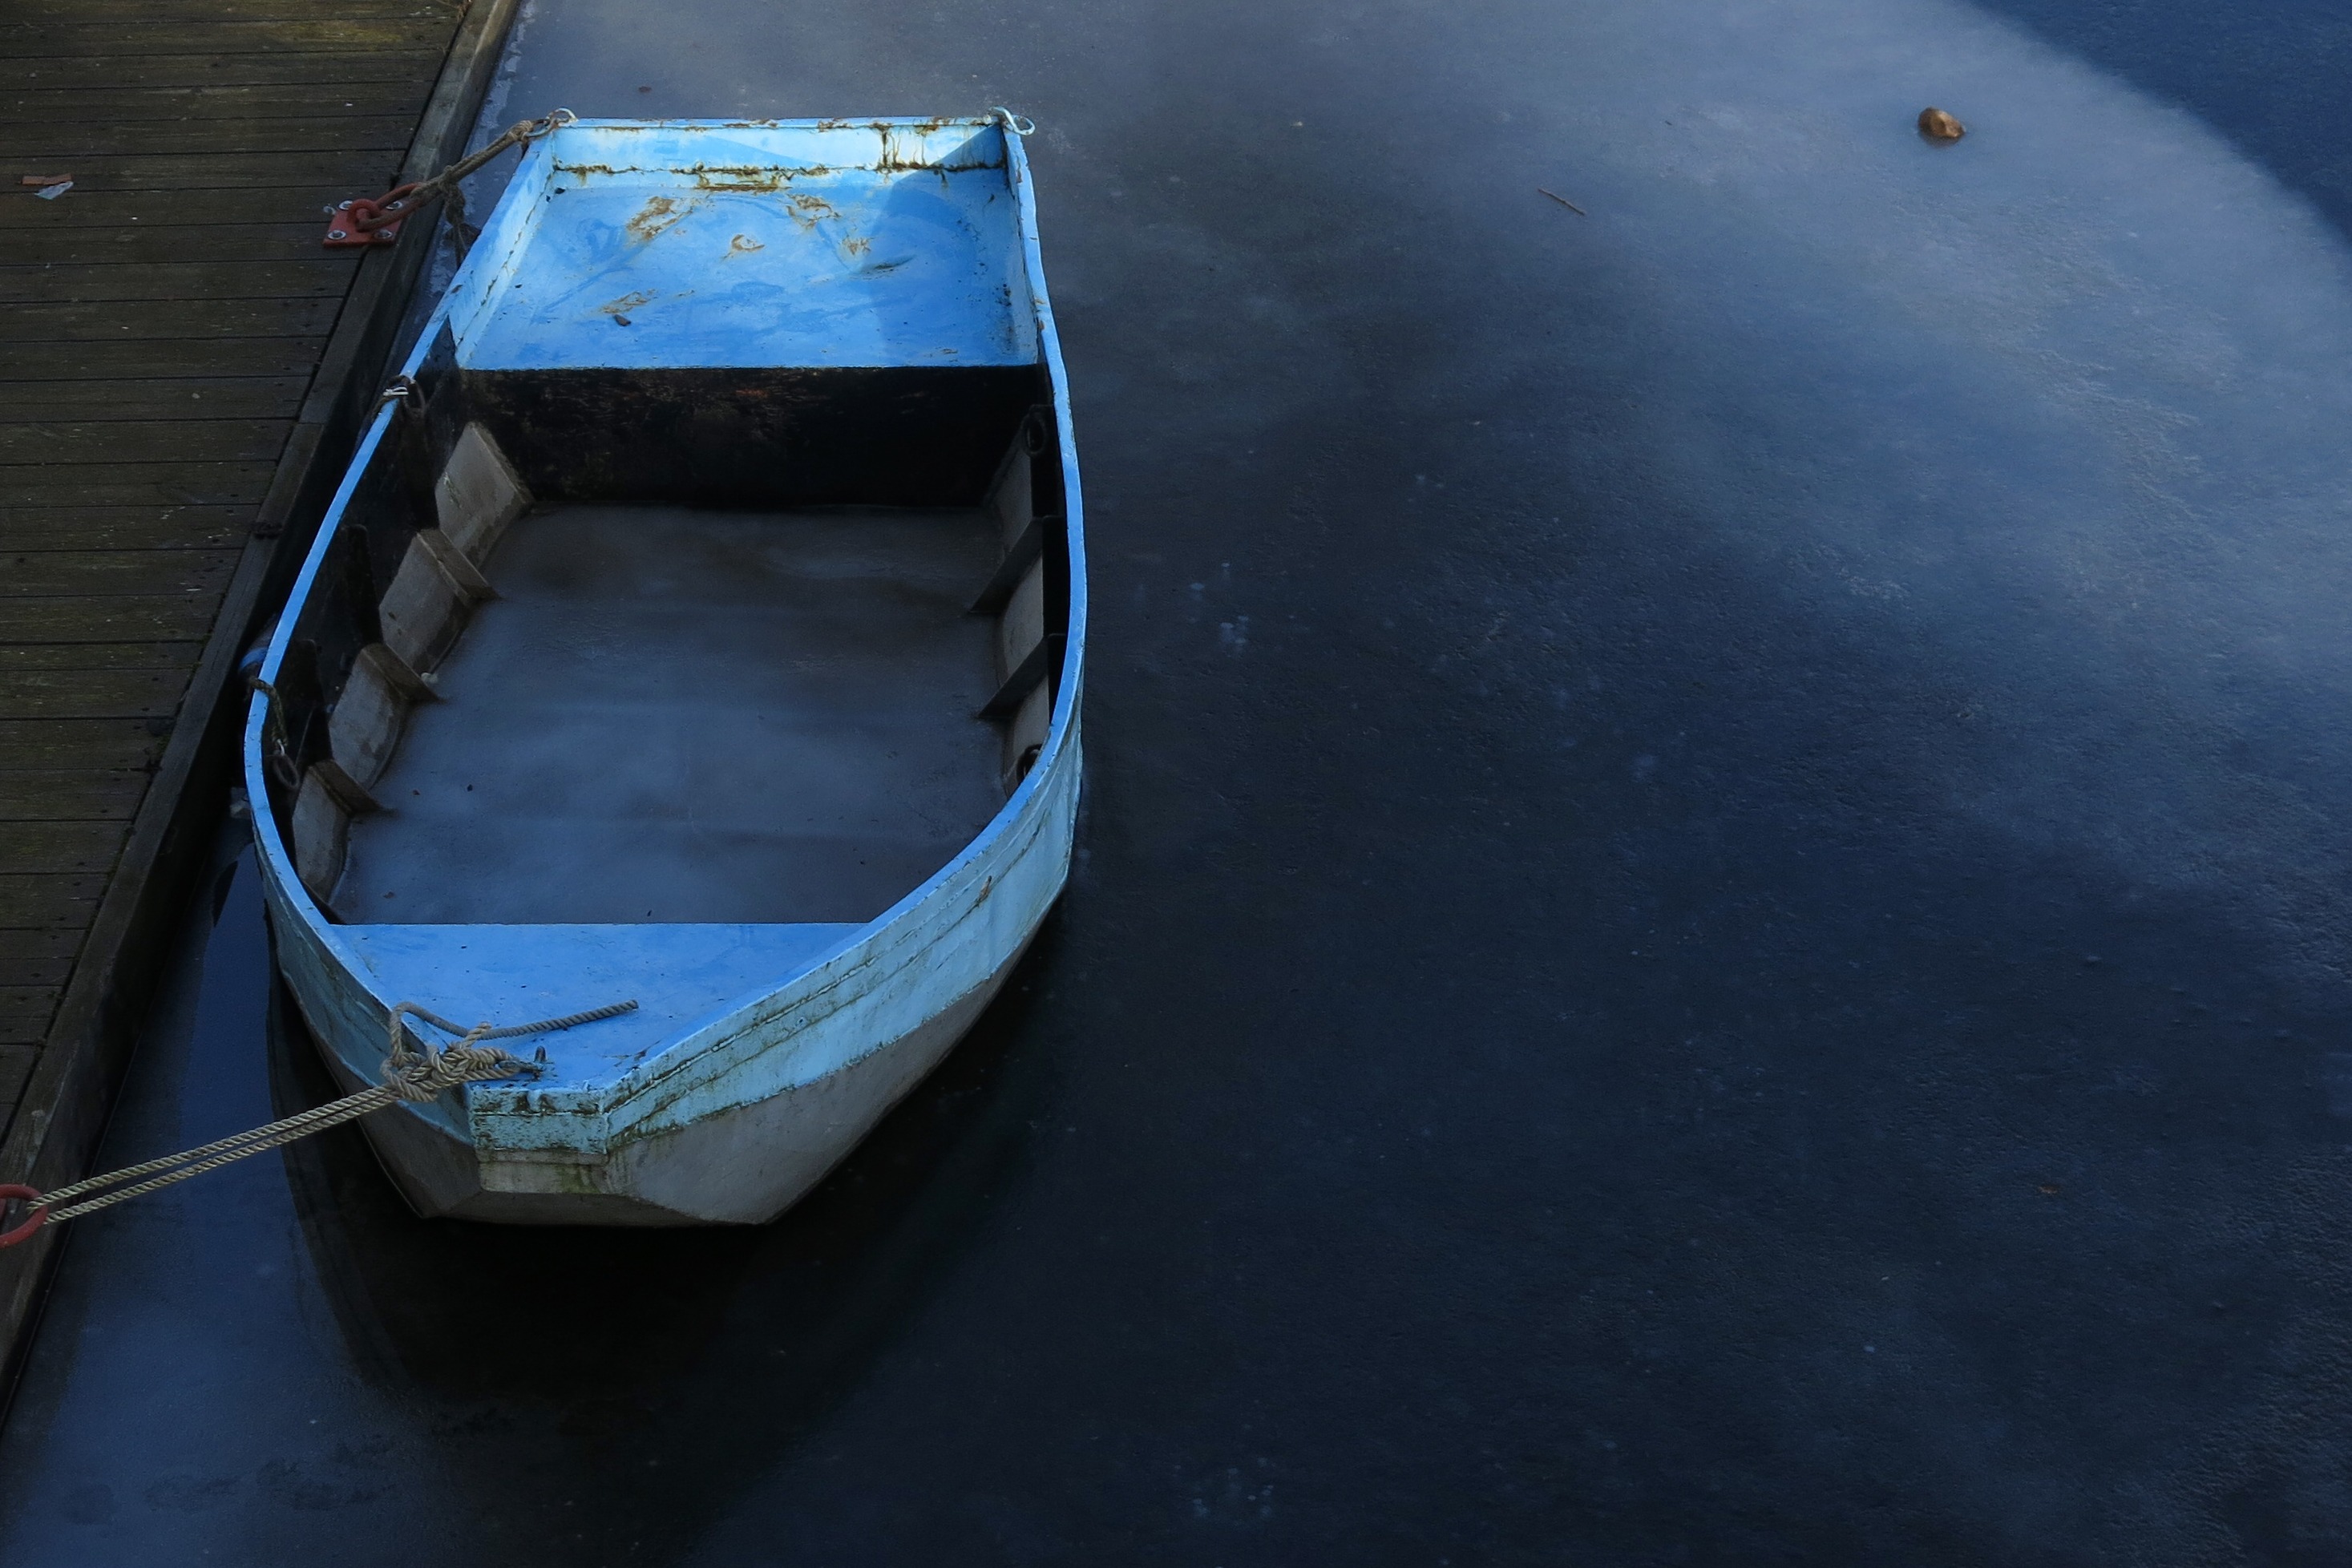
sea, water, cold, winter, boat, frost, boot, reflection, vehicle, blue, icy, watercraft, silent, minor, dinghy, watercraft rowing